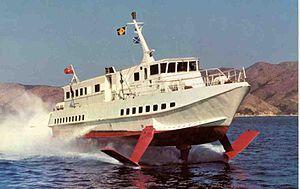
Un hydroptère, du préfixe hydro-, et du suffixe -ptère, hydrofoil boat en anglais, est un type de bateau dont la coque s’élève et se maintient en équilibre hors de l’eau à partir d'une certaine vitesse grâce à la portance d'un ensemble d'ailes immergées ou foils, qui fonctionnent selon le même principe qu’une aile d'avion. En supprimant la traînée de frottement et de vague de la coque, cette technique permet d’augmenter la vitesse des bateaux.
Le déjaugeage est un changement de régime de l'avancement d'un objet dans l'eau, d'un régime « archimédien » à un régime dynamique où sa vitesse lui permet d'être porté par la surface de l'eau.